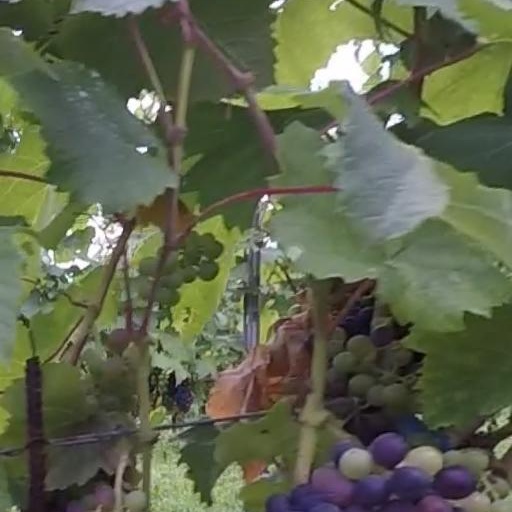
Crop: grape